Industrial sector in Ethiopia

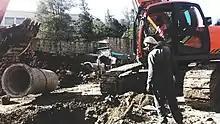
Construction site worker in 2017

Rapid infrastructure development increasing across regions contributed annual growth of construction sector by 11.6%. Building residential or non-residential areas transformed people to more employment, easing trade and industry beneficiaries. Energy and infrastructure sectors cover the larger construction activities in Ethiopia, responsible for providing cost-effective homes for benefit of low-income households, and increased the country's GDP to 9.5%. This segment employs 1.8 million workers, which makes the second largest sector in Ethiopia.